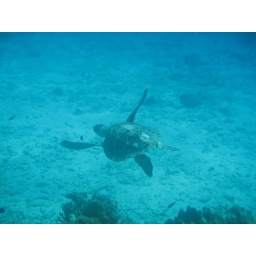
SCUBA diving the reefs at Devil's Grotto, Grand CaymanA green sea turtle swimming by